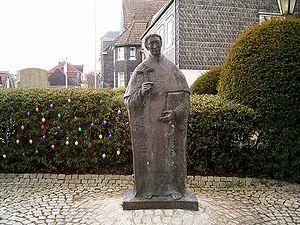
Le bienheureux Théodore de Celles, né à Dinant en 1166 et mort à Clairlieu, près d'Huy le 18 août 1236, était un chevalier croisé, chanoine de Liège et fondateur principal de l’Ordre de la Sainte-Croix.